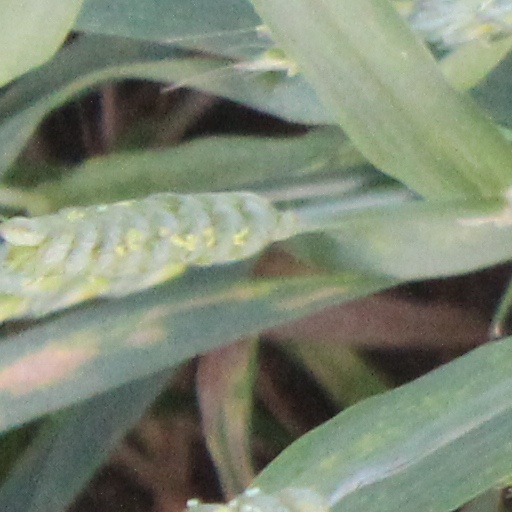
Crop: wheat